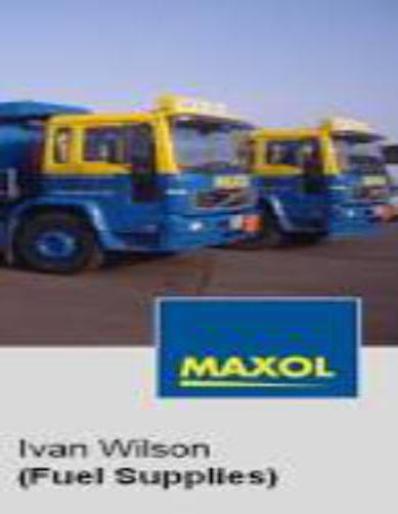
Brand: maxol
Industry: Others